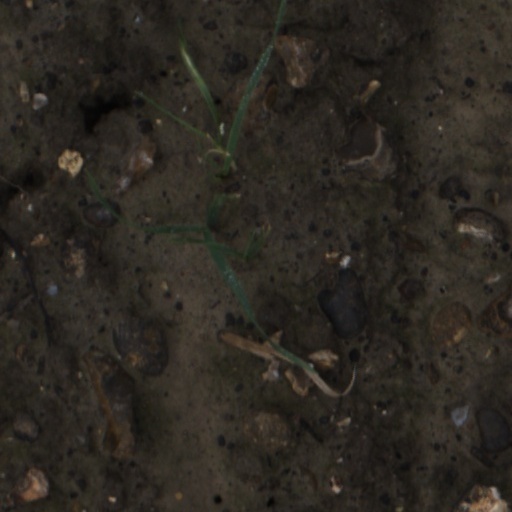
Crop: wheat